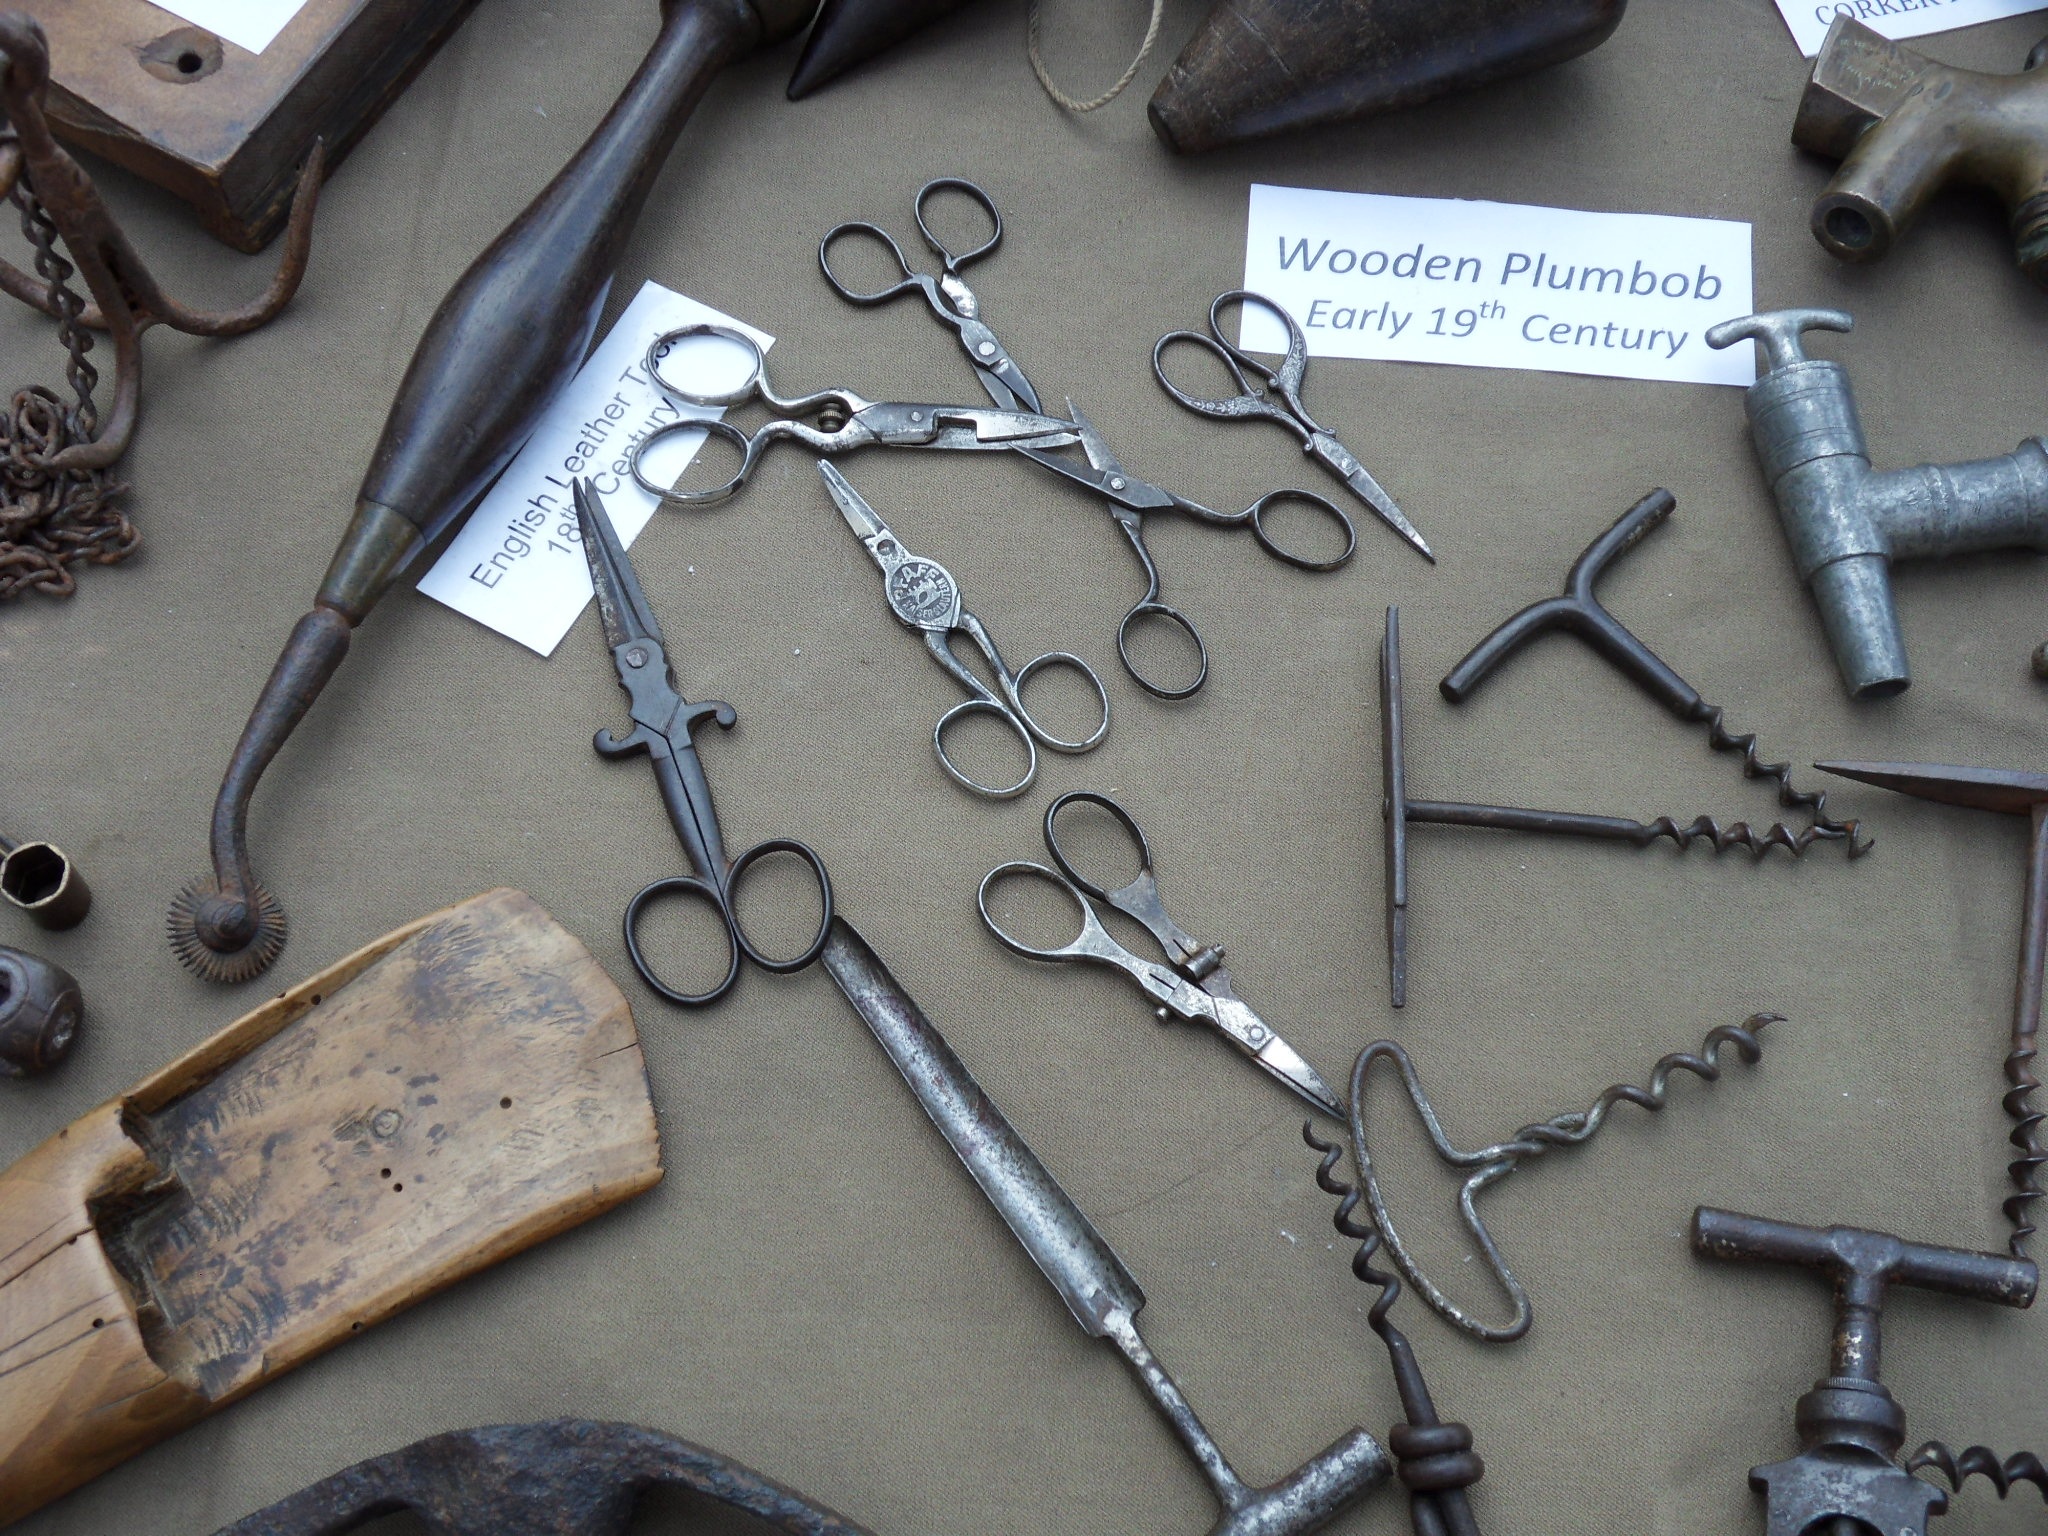
cutlery, vintage, antique, chain, weapon, firearm, trigger, automotive exterior